History of antisemitism

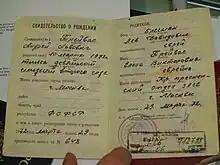
A Soviet birth certificate from 1972 where nationality is stated as "Jewish".

In Germany, following World War I, Nazism arose as a political movement incorporating racially antisemitic ideas, expressed by Adolf Hitler in his book . The Nazi's blamed Jews for all of Germany's ills - defeat in WWI, the Versailles Treaty, inflation, the Great Depression, etc. They demonized Jews as the driving force behind both international Marxism and capitalism. After Hitler came to power in 1933, the Nazi regime sought the systematic exclusion of Jews from national life. The Nuremberg Race Laws of 1935 declared that only those of "German or related blood" could be citizens, thus stripping Jews, and later Roma and Black people, of their German citizenship and political rights. The Law for the Protection of German Blood outlawed marriage or sexual relationships between Jews and non-Jews. The Nazis employed mass media propaganda to dehumanize Jews, even depicting them as rats and other vermin. This proved vital in motivating the later extermination of Jews and ensuring the passive consent of millions of bystanders. Mass violence against the Jews was encouraged by the Nazi regime. On the night of 9–10 November 1938, dubbed Kristallnacht, the regime sanctioned the killing of Jews, the destruction of property and the torching of synagogues. Already prior to WWII, German authorities rounded up thousands of Jews for the first concentration camps, while many other German Jews fled the country.